Government House (Maryland)

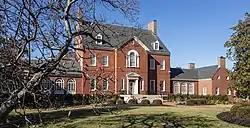
Maryland Government House in 2022

Government House, (also occasionally known as the Governor's Mansion), is the official residence of the governor of Maryland. It is located on State Circle in the state capital town of Annapolis, Maryland. It is situated adjacent to State Circle from the historic Maryland State House and surrounding legislative buildings complex for the bicameral General Assembly of Maryland (state legislature).